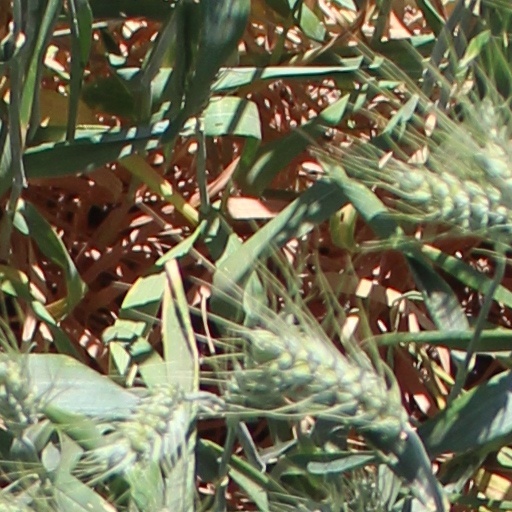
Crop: wheat